Western Indo-Pacific

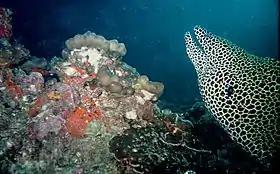
Marine life off the coast of Al Batinah, Oman

The Western Indo-Pacific is a biogeographic region of the Earth's seas, comprising the tropical waters of the eastern and central Indian Ocean. It is part of the larger Indo-Pacific, which includes the tropical Indian Ocean, the western and central Pacific Ocean, and the seas connecting the two in the general area of Indonesia. The Western Indo-Pacific may be classified as a marine realm, one of the great biogeographic divisions of the world's ocean basins, or as a subrealm of the Indo-Pacific.